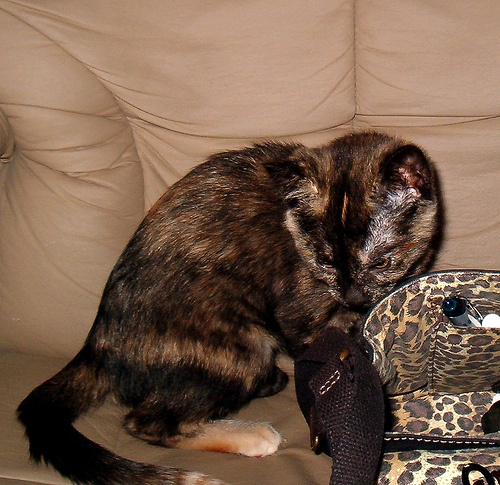
a tortoiseshell cat stands on a couch staring hard at something in front of it
An old cat is sitting on a leather seat and it is looking down.
A cat sitting on a couch next to a  bra
a cat on the couch playing with a purse
A brown, tan, and black cat plasy the the purse strap.